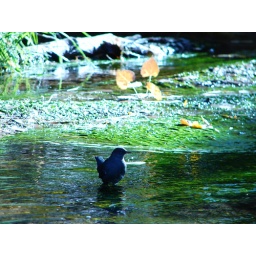
funny bird playing in the water in ash creek, toquerville, utah